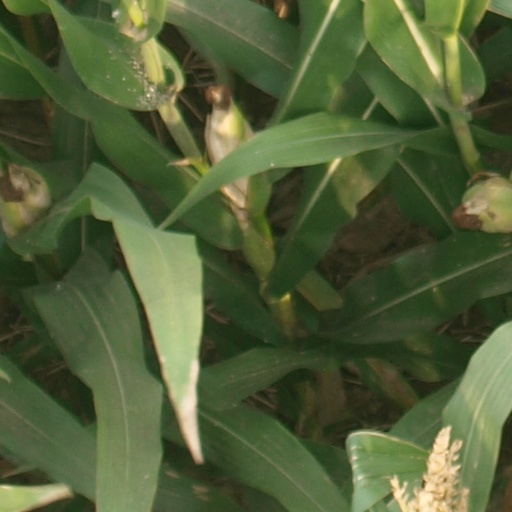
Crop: maize; corn